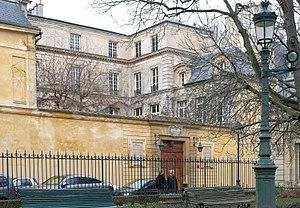
Rue Payenne (n°13, hôtel de Châtillon) - Paris III
La rue Payenne est située dans le 3ᵉ arrondissement de Paris. Petite rue calme du Marais, faisant le prolongement de la rue Pavée, elle est bordée d'hôtels particuliers et de jardins. Ce site est desservi par la station de métro Saint-Paul.